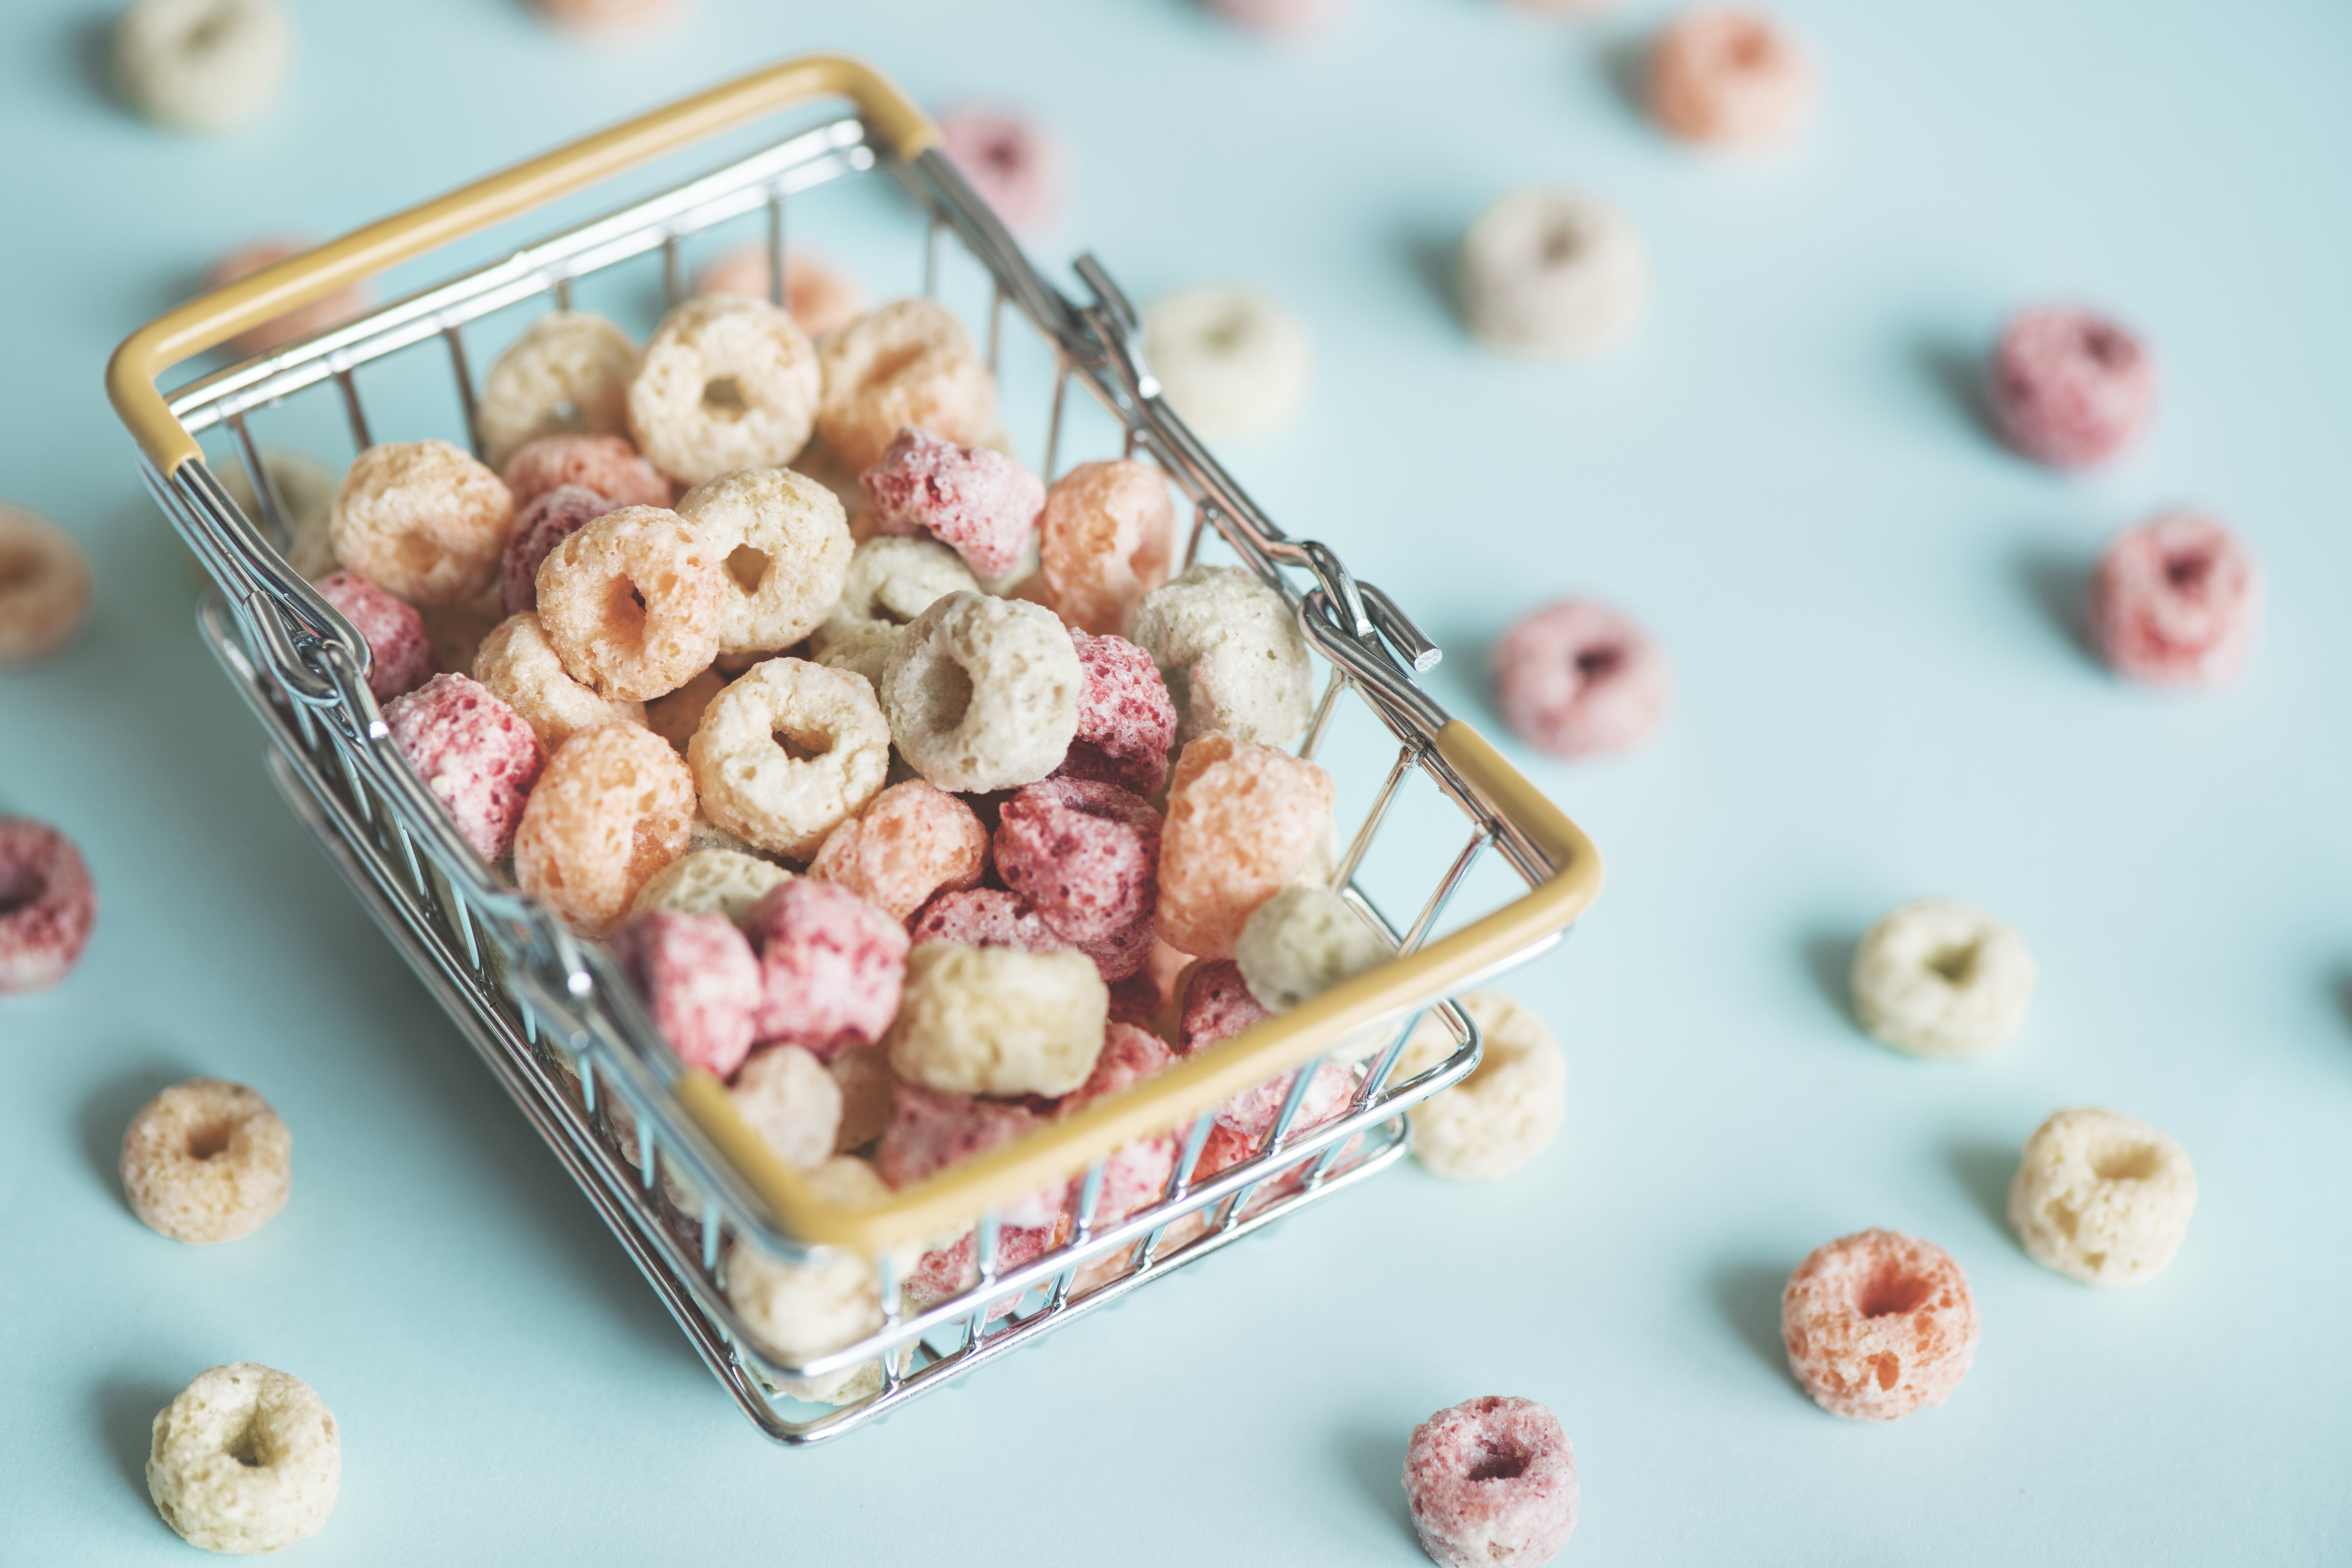
background, basket, blue, bowl, breakfast, bright, cereal, closeup, colorful, cornflakes, crunchy, delicious, flavor, food, fresh, grain, green, meal, milk, mini, miniature, multicolored, nutrition, orange, red, rings, shopping, shopping basket, small, snack, sugar, sugary, sweet, unhealthy, yellow, cuisine, pink, dish, ingredient, sweetness, petit four, recipe, praline, confectionery, heart, finger food, dessert